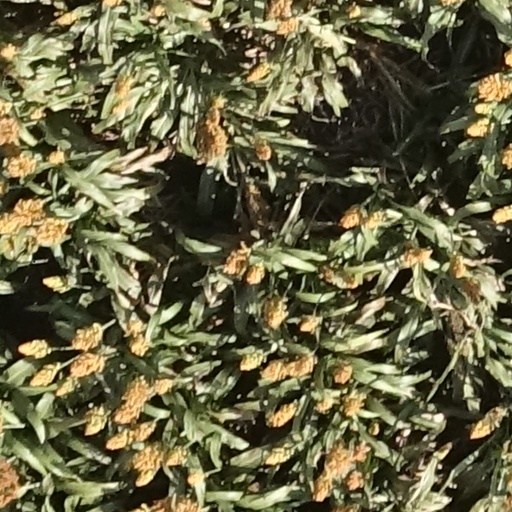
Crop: sorghum